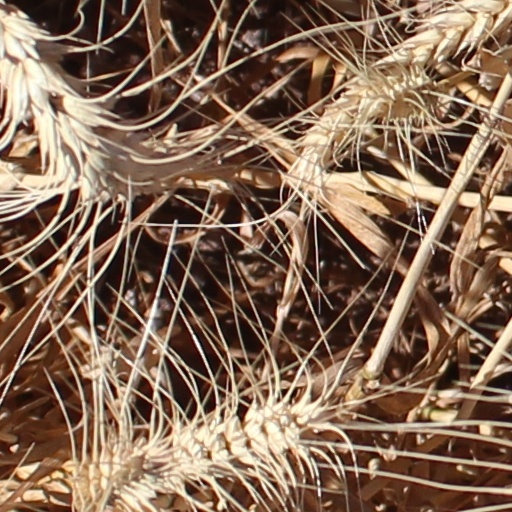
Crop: wheat